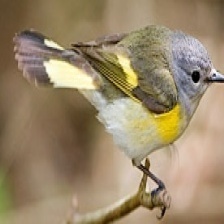
Species: AMERICAN REDSTART
Scientific name: SETOPHAGA RUTICILLA